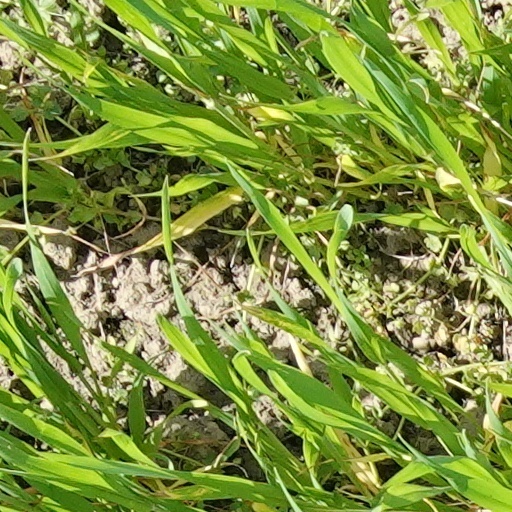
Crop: wheat